Five Suspects

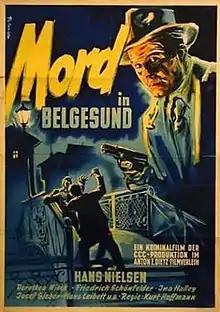
Poster with one of the film's alternative titles

Five Suspects is a 1950 West German crime film directed by Kurt Hoffmann and starring Hans Nielsen, Dorothea Wieck and Friedrich Schoenfelder. It is also known by the alternative title of City in the Fog.